Enaam Elgretly

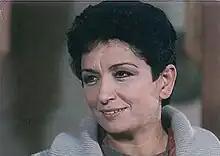

Elgretly was born in Cairo, and is an elder sister of actress Ahlam Elgretly. In 1966 she graduated from the Institute of Dramatic Art. During a career spanning half a century, she appeared in many TV series and films. The most famous is the series Man and six women (راجل وست ستات), in which she appeared after the third part of the series.